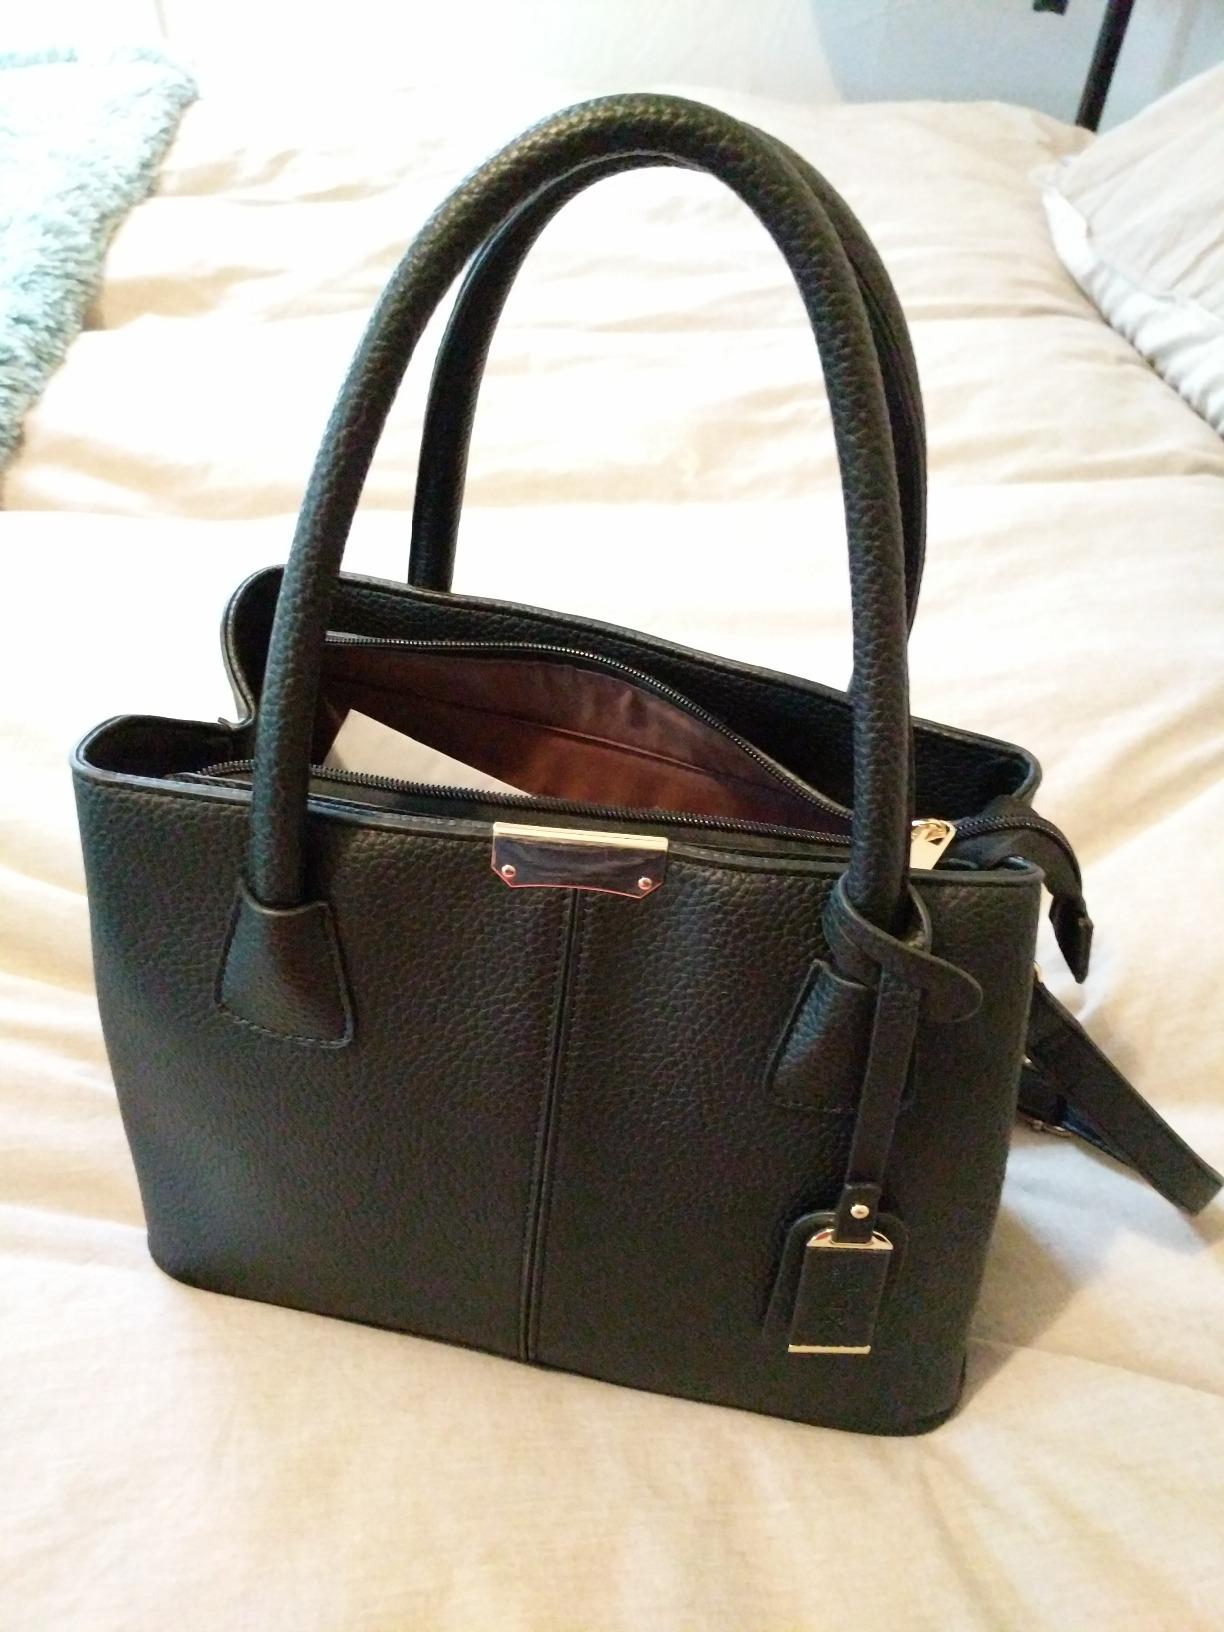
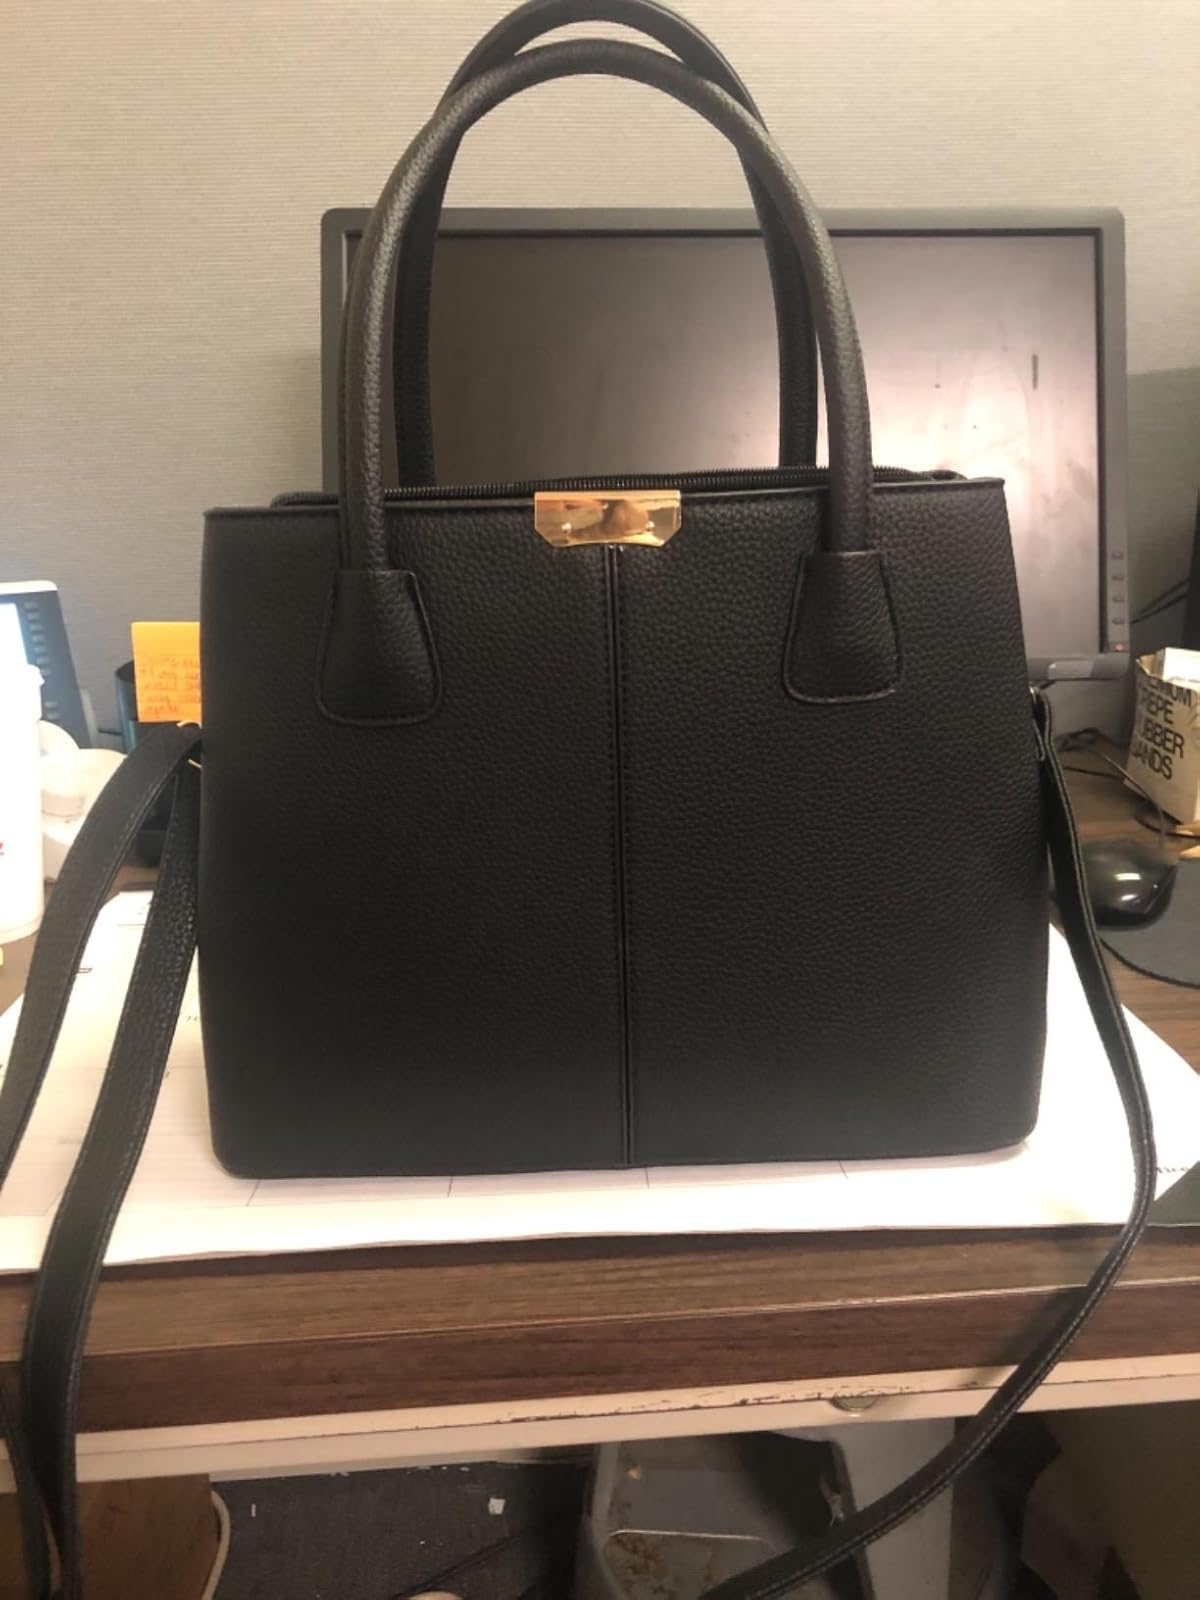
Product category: accessories_handbag
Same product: yes